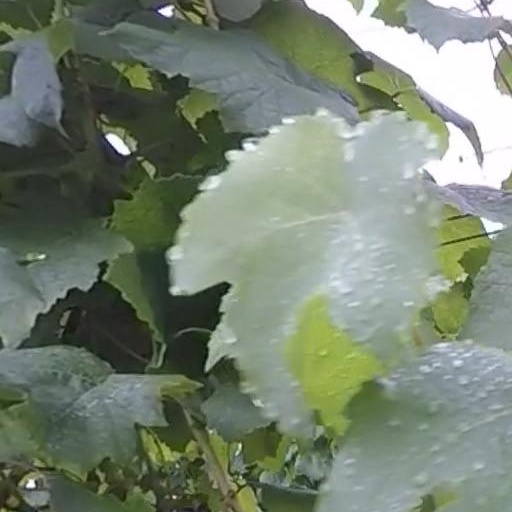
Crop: grape